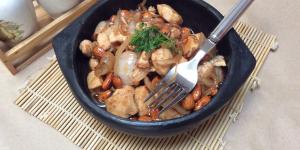
pollo a la miel con almendras y canela